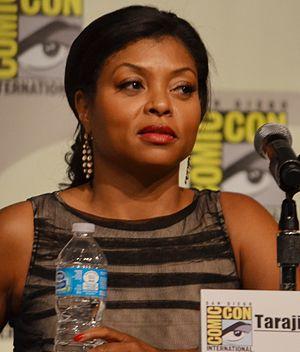
Taraji Penda Henson est une actrice, chanteuse et auteure américaine, née le 11 septembre 1970 à Washington, D.C..